Logan Richardson

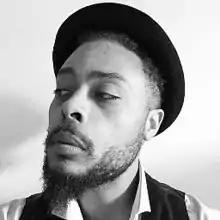
Logan Richardson self portrait

Logan Richardson (born July 29, 1980, Kansas City, Missouri) is an alto saxophonist, composer, bandleader, and producer.